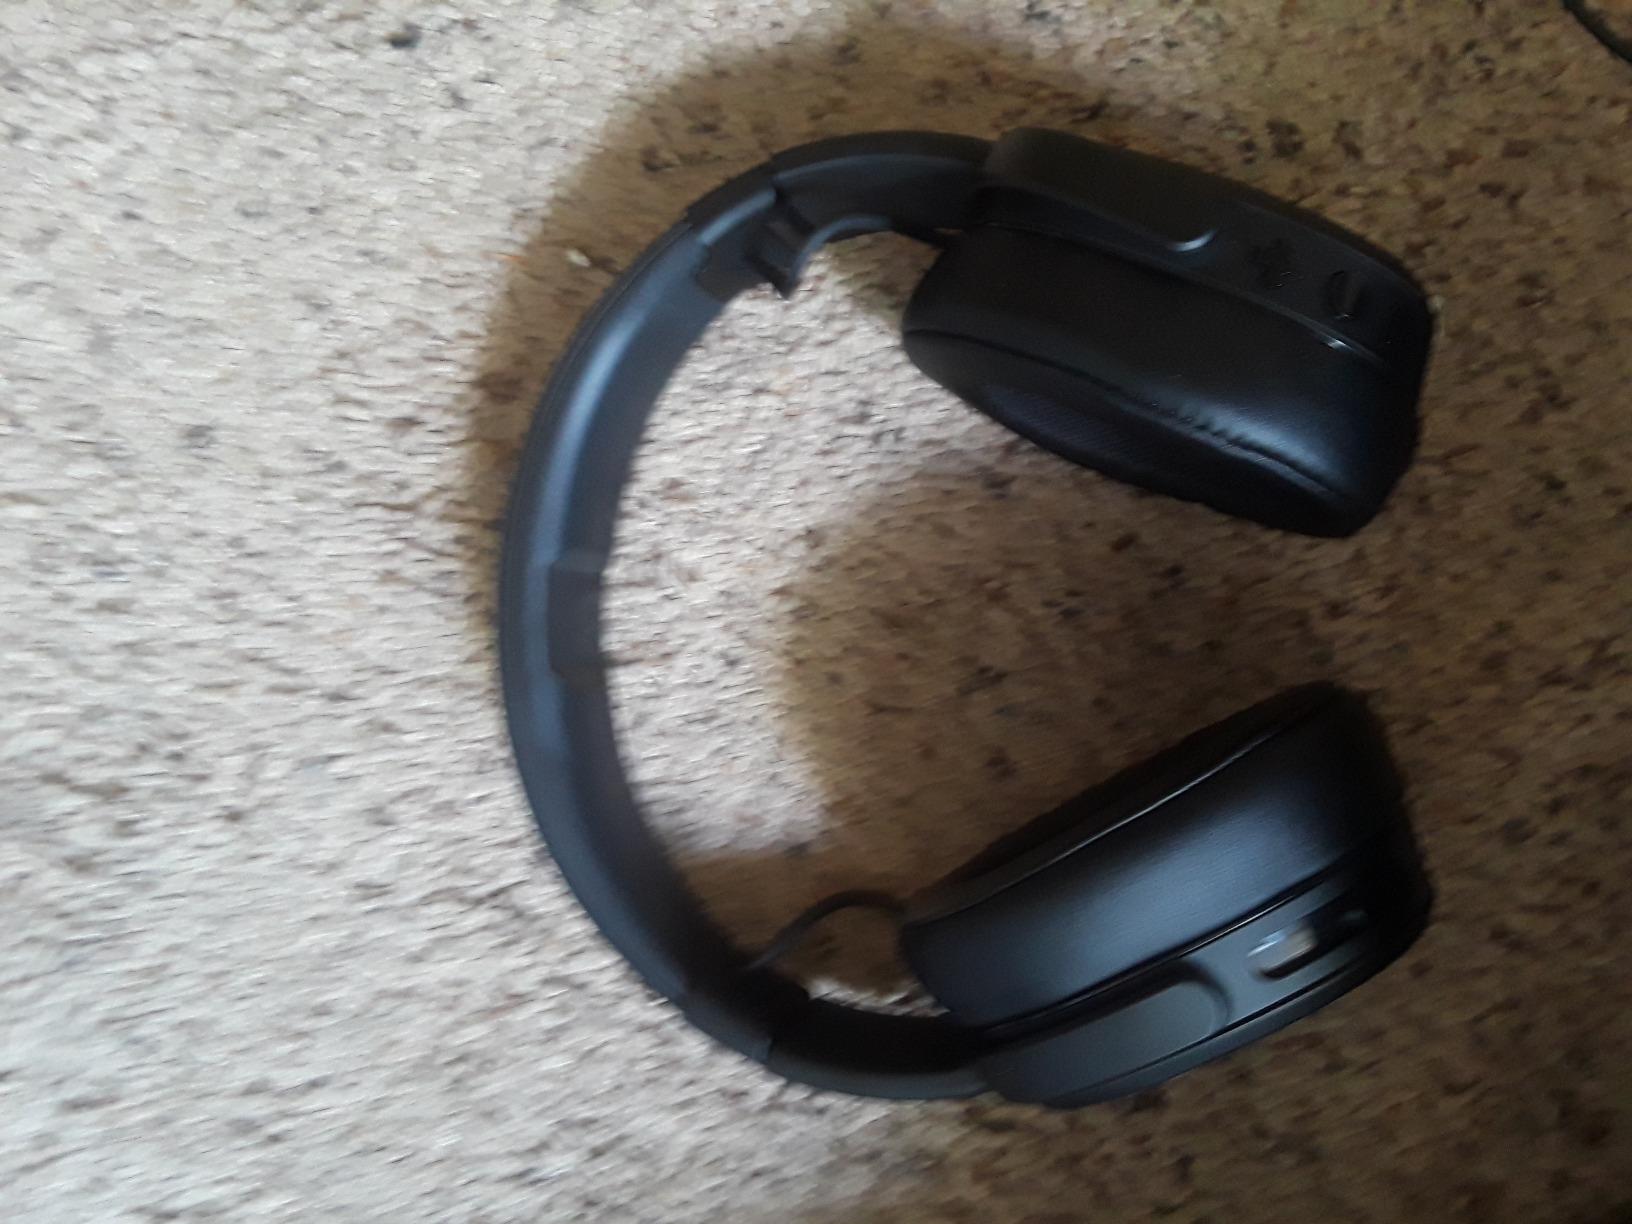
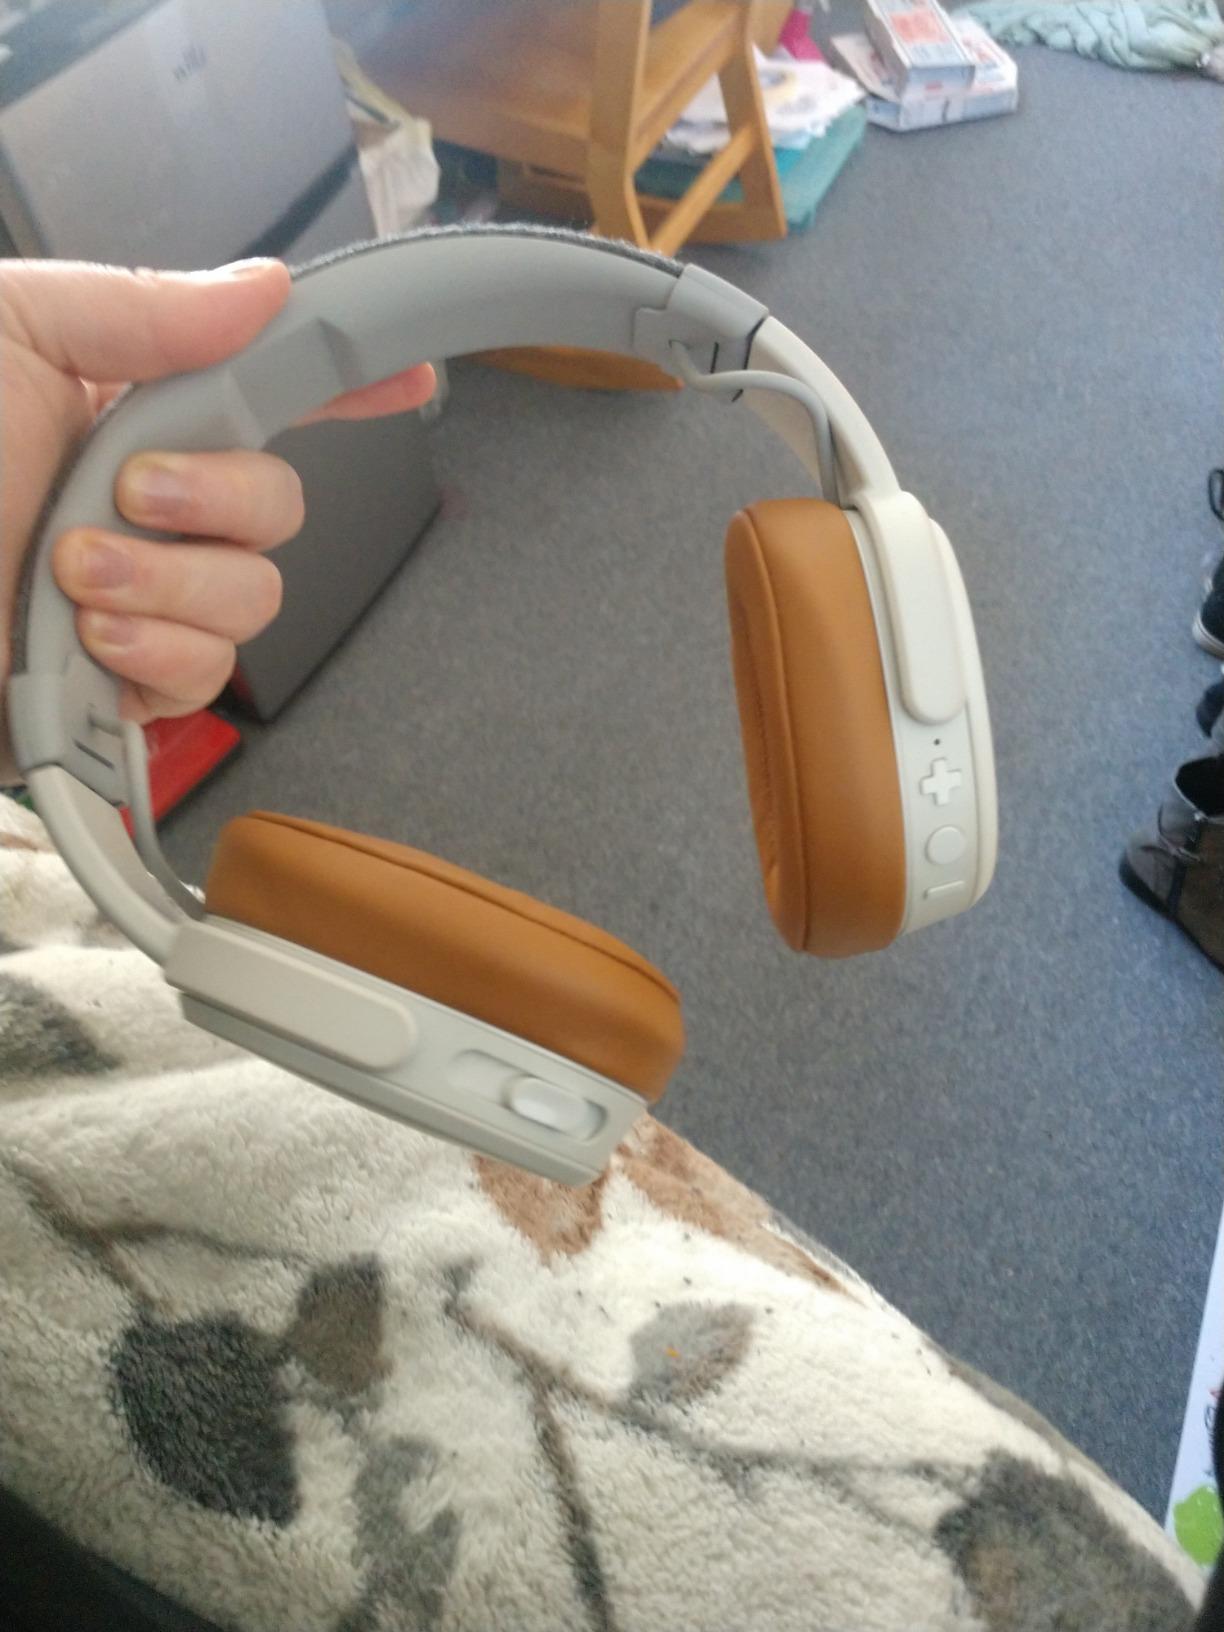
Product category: headphones
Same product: no